Alexandra Jacobi

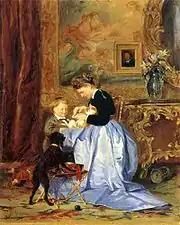
"The Family of an Artist", the 1867 painting by Valery Jacobi, with Alexandra and their son Vladimir modelling

Upon her return from Italy Jacobi continued a successful career in journalism and became a regular contributor to "Molva", "Birzhevye Vedomosti", "Nedelya" and "Novoye Vremya". She wrote memoirs on Garibaldi (as well as Franz Liszt and Fyodor Dostoyevsky among many others), translated numerous George Sand's fairytales into Russian and was the first translator of the poetry by Mikhail Lermontov and Nikolai Nekrasov into Italian.